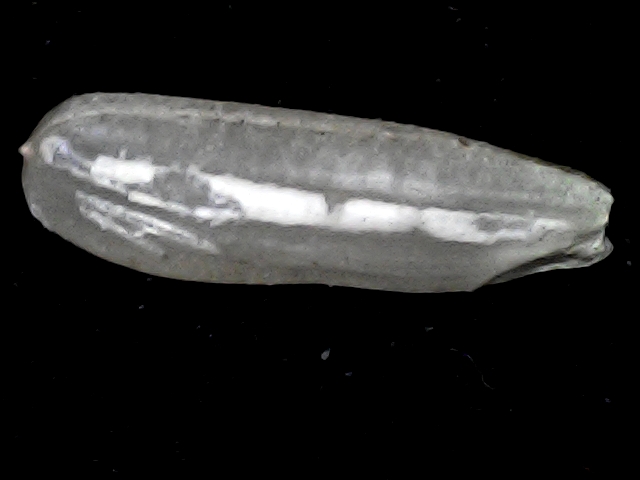
Rice variety: BD87